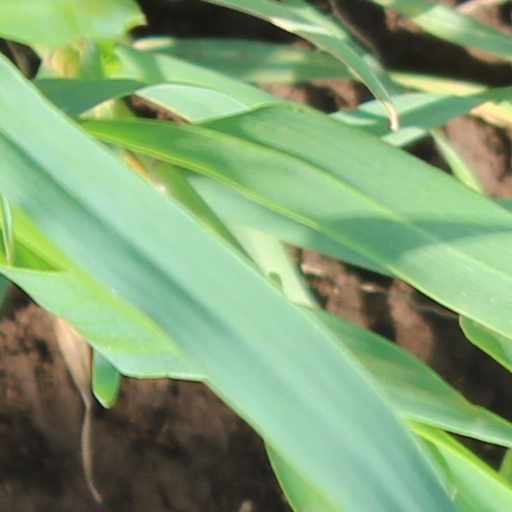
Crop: wheat